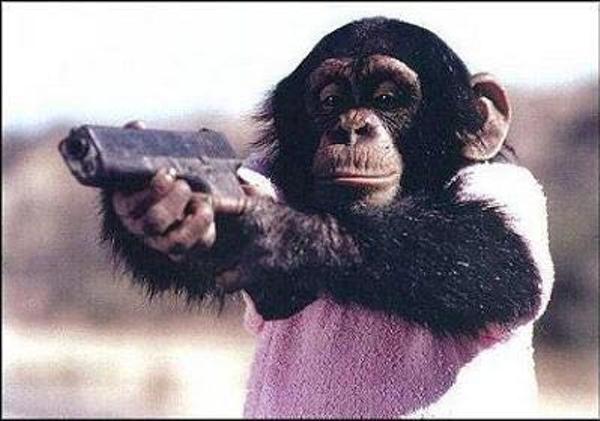
回答: 荒野行動初心者